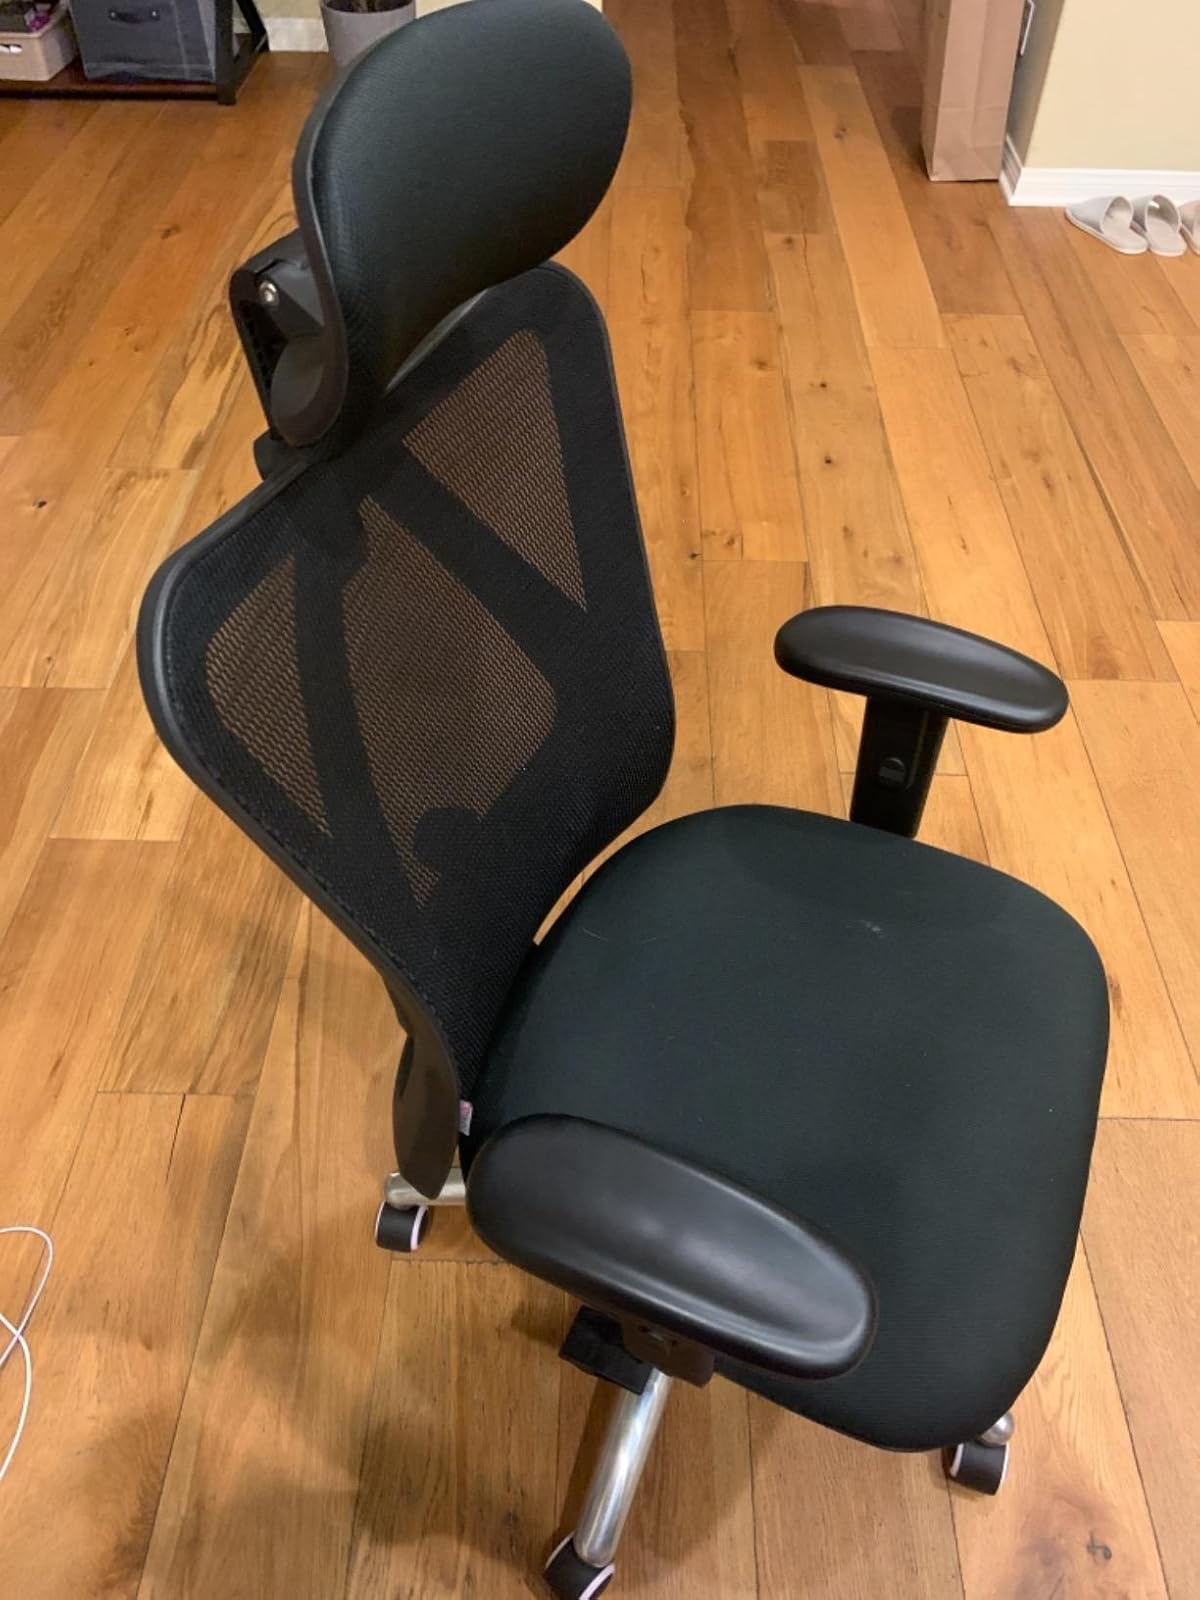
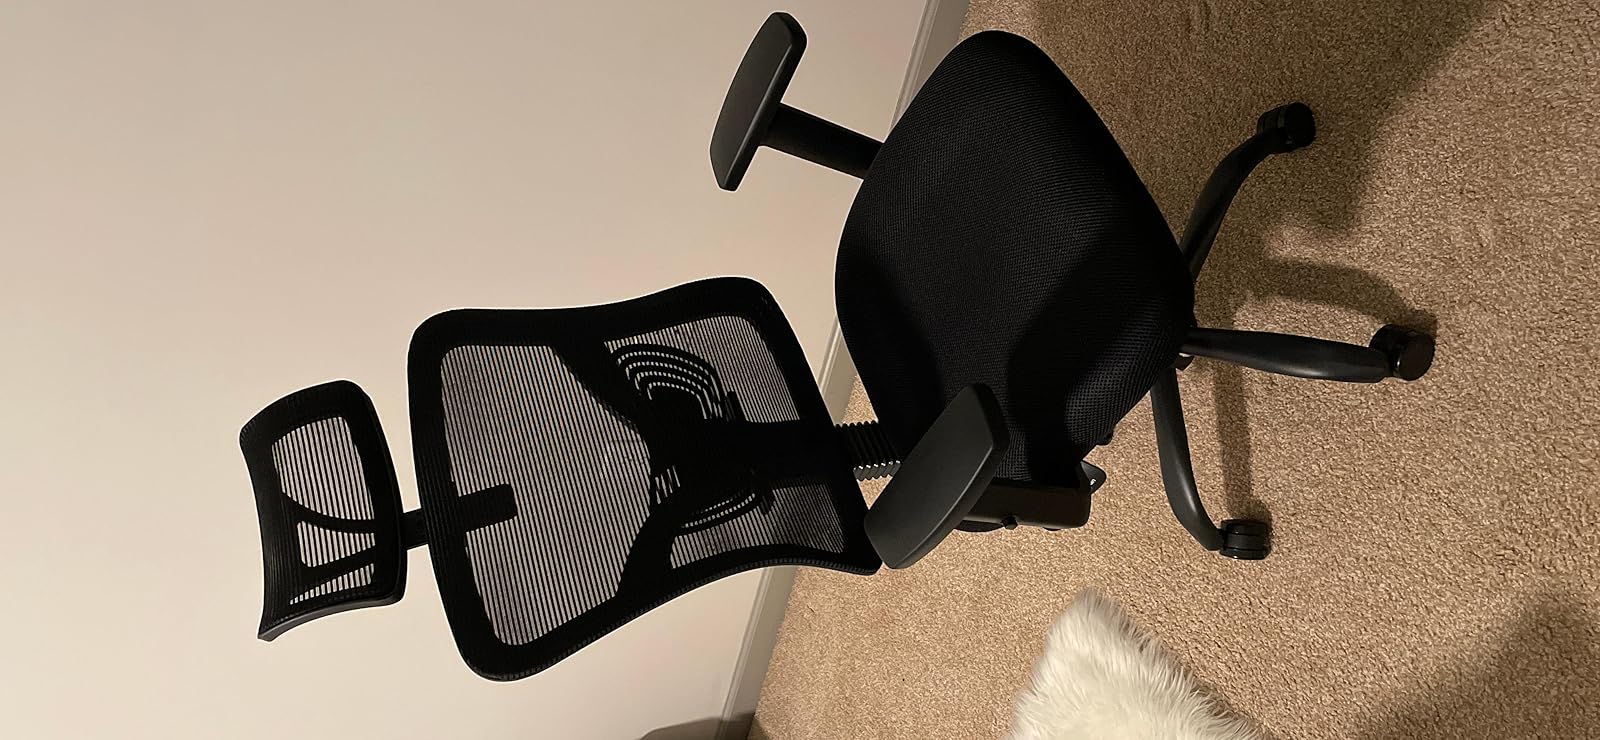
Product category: items_chair
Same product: no